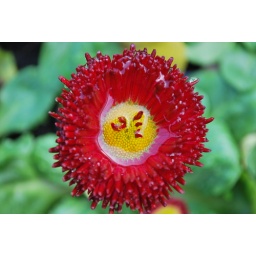
what esle can i say ,loved the water caught in the flower bowl, have only cropped this